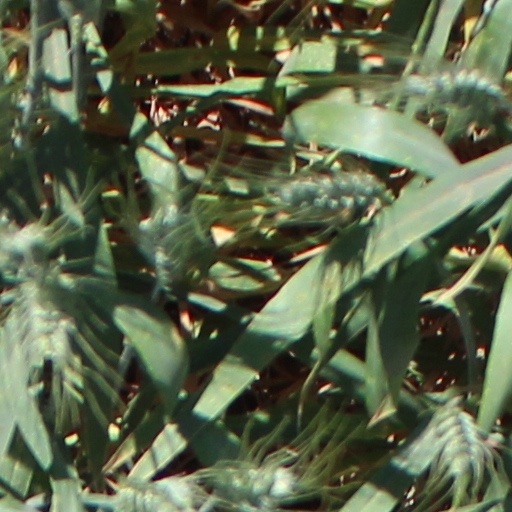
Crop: wheat